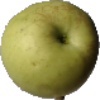
Label: Apple Golden 3